John J. Albright

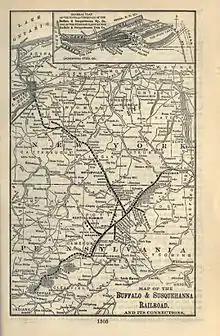
Buffalo and Susquehanna Railroad, 1903

In 1889, Lackawanna Iron and Steel Company, at the time the largest steel company in the world, decided to move its facilities out of Scranton, Pennsylvania, because of increases in union labor cost and lack of railroad access to the company's newly emerging markets in the West. They were drawn to Western New York by the area's easy access to the Great Lakes and the numerous rail lines in the area.